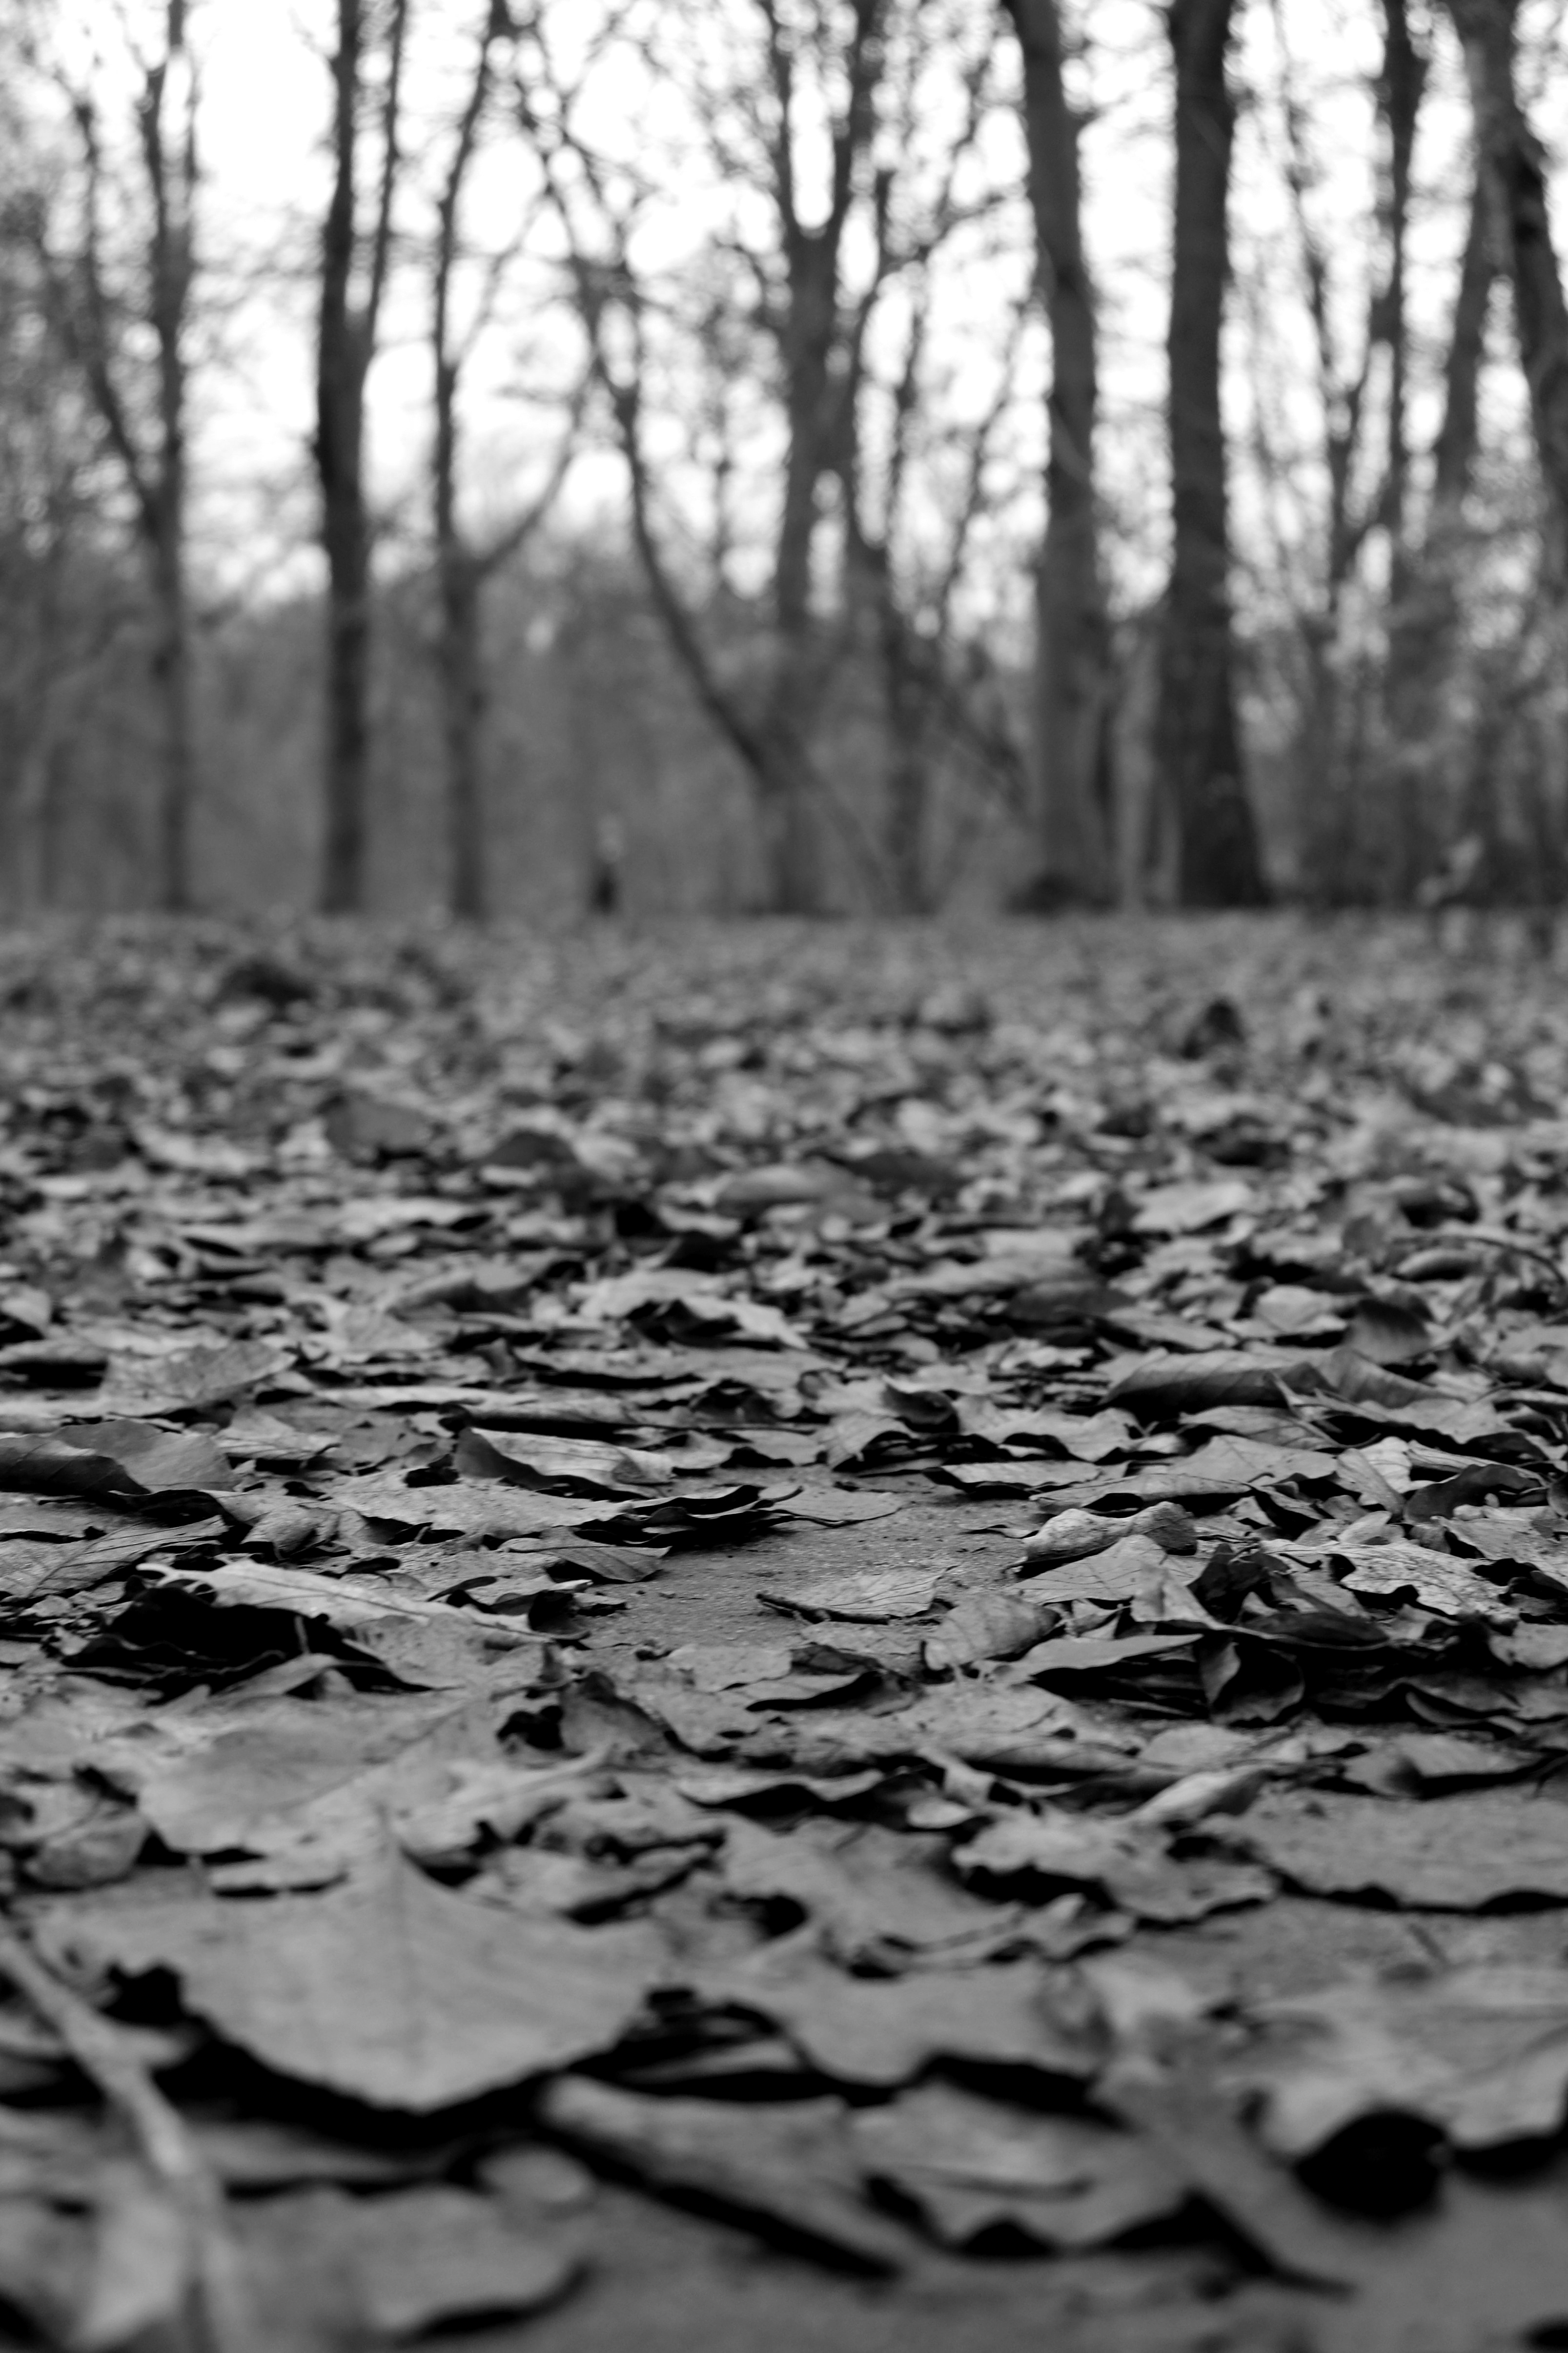
tree, nature, forest, branch, black and white, photography, sunlight, leaf, soil, monochrome, season, woodland, habitat, monochrome photography, natural environment